Uma Sundari

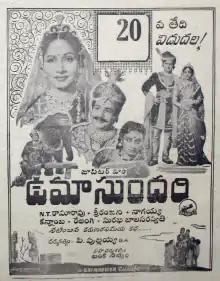
Theatrical release poster

Uma Sundari is a 1956 Indian Telugu-language film, produced by M. Somasundaram under the Jupiter Pictures Pvt. Ltd. banner and directed by P. Pullayya. It stars N. T. Rama Rao, Sriranjani Jr. and music composed by Ashwathama.